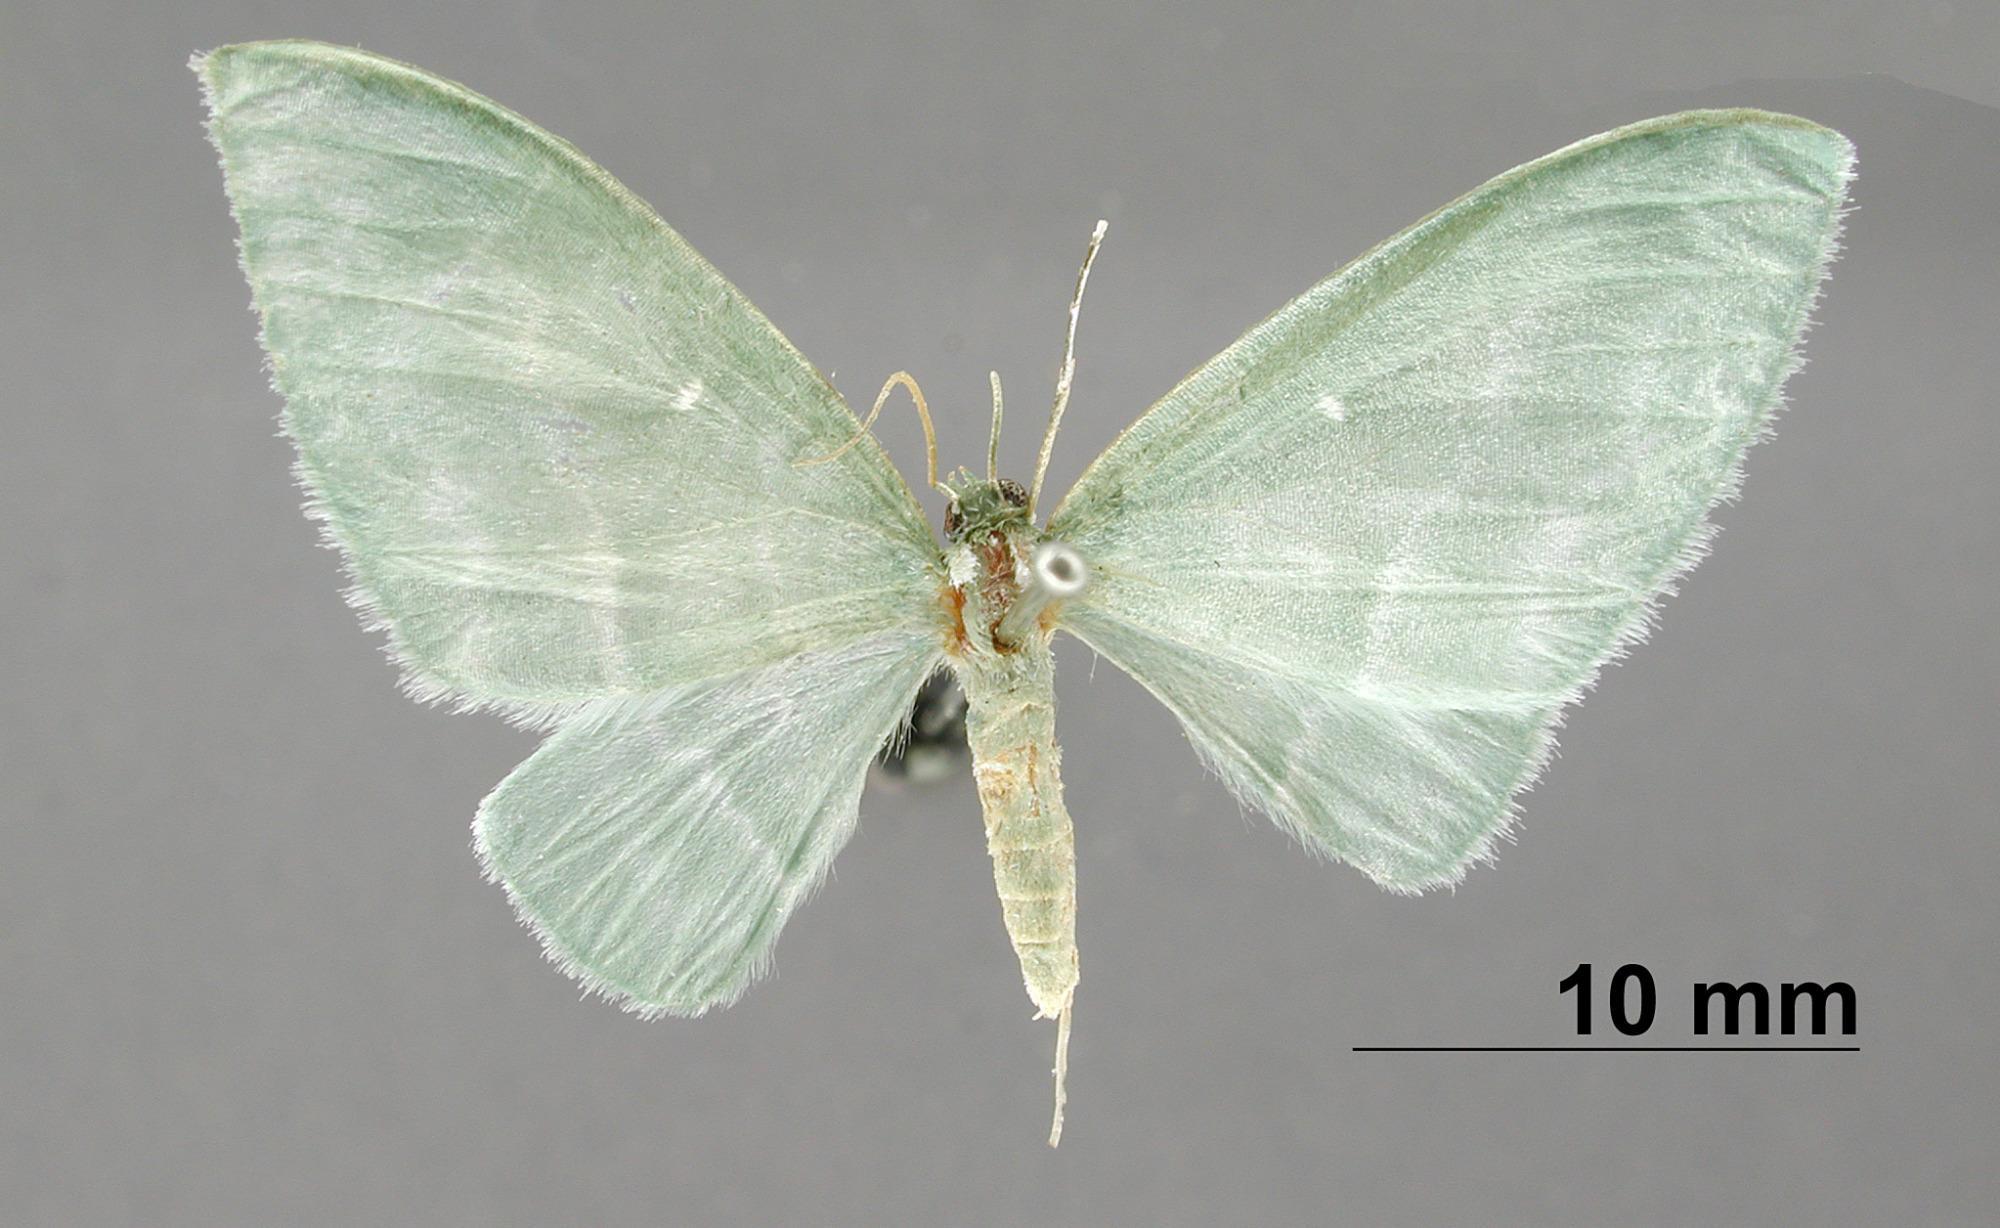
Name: Dyspteris mexicaria
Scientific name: Dyspteris mexicaria Schaus, 1901
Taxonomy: Animalia, Arthropoda, Insecta, Lepidoptera, Geometridae, Larentiinae
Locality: Orizaba, Veracruz-Llave, Mexico